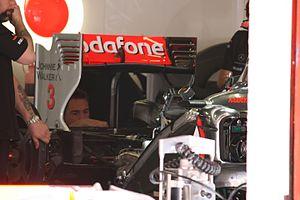
Le Grand Prix automobile d'Espagne 2011, disputé le 22 mai 2011 sur le Circuit de Catalogne, est la 844ᵉ épreuve du championnat du monde de Formule 1 courue depuis 1950 et la cinquième manche du championnat 2011. Il s'agit de la quarante-et-unième édition du Grand Prix d'Espagne comptant pour le championnat du monde, la vingtième disputée à Barcelone.